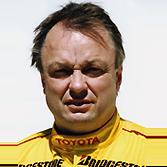
Age: 47